Dorothy Weir Young

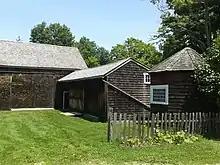
Weir Farm National Historic Site

She married Mahonri Young, a sculptor, in February 1931. They spent a lot of their time together in Branchville, Connecticut, where they built a studio in 1932. The couple traveled to Utah on various occasions because her husband was the sculptor of the This is the Place Monument. As she got older, her health declined. She died on May 28, 1947, in New York from cancer.